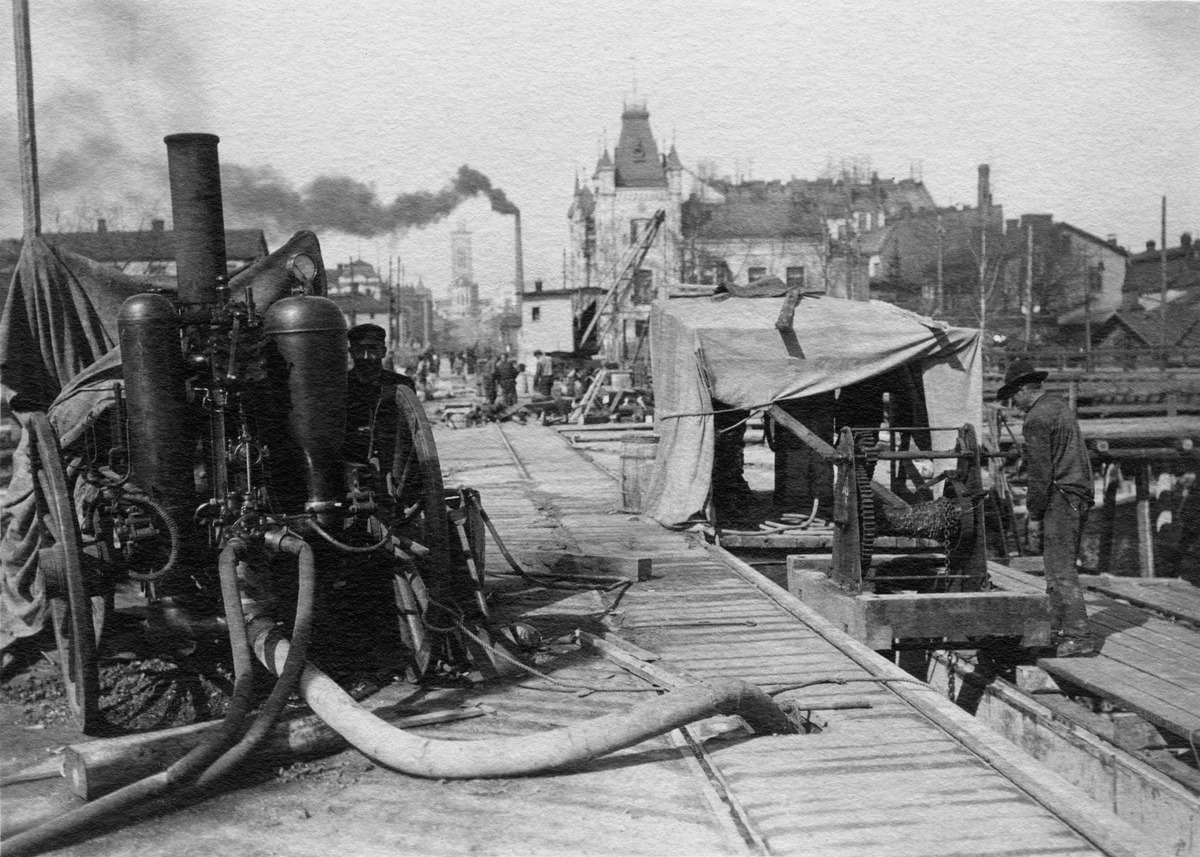
Pitkänsillan rakennustöitä
sisällön kuvaus: Pitkänsillan rakennustöitä. mustavalkoinen
Ajankohta: kuvausaika 1911
Paikka: Suomi, Uusimaa, Helsinki, Siltasaari Helsinki, Pitkäsilta
Aiheet: sillat, rakentaminen sillanrakennus